Hulterstad

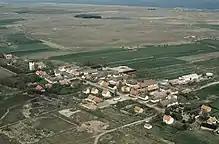
Hulterstad

Hulterstad is a small coastal town on the southeastern part of the island of Öland, Sweden. Hulterstad is situated at the eastern fringe of the Stora Alvaret, a limestone pavement habitat which hosts a diversity of rare plants and has been designated a World Heritage Site by UNESCO. Hulterstad is the municipal government center for this district and central records for centuries were kept at the Hulterstad Church. Significant gravefields and a Viking stone burial ship structure are located immediately south of Hulterstad. To the north is located the village of Alby, where a Mesolithic village of early human settlement has been found, and to the south is the Ottenby Nature Reserve. Across the alvar to the west is the village of Gettlinge.